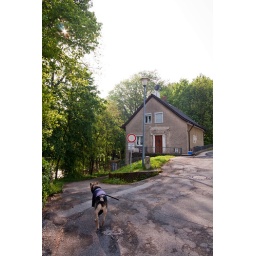
08 - house near castle at top of hill in Parsberg